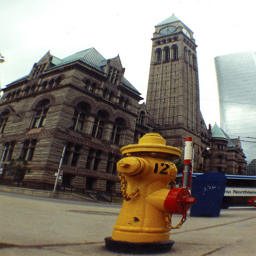
A fire hydrant painted in yellow and red in front of a building.
The yellow hydrant is across the street from tall buildings.
The fire hydrant stands next to the tall buildings.
A yellow fire hydrant on a city sidewalk.
A yellow fire hydrant is on a city curb.